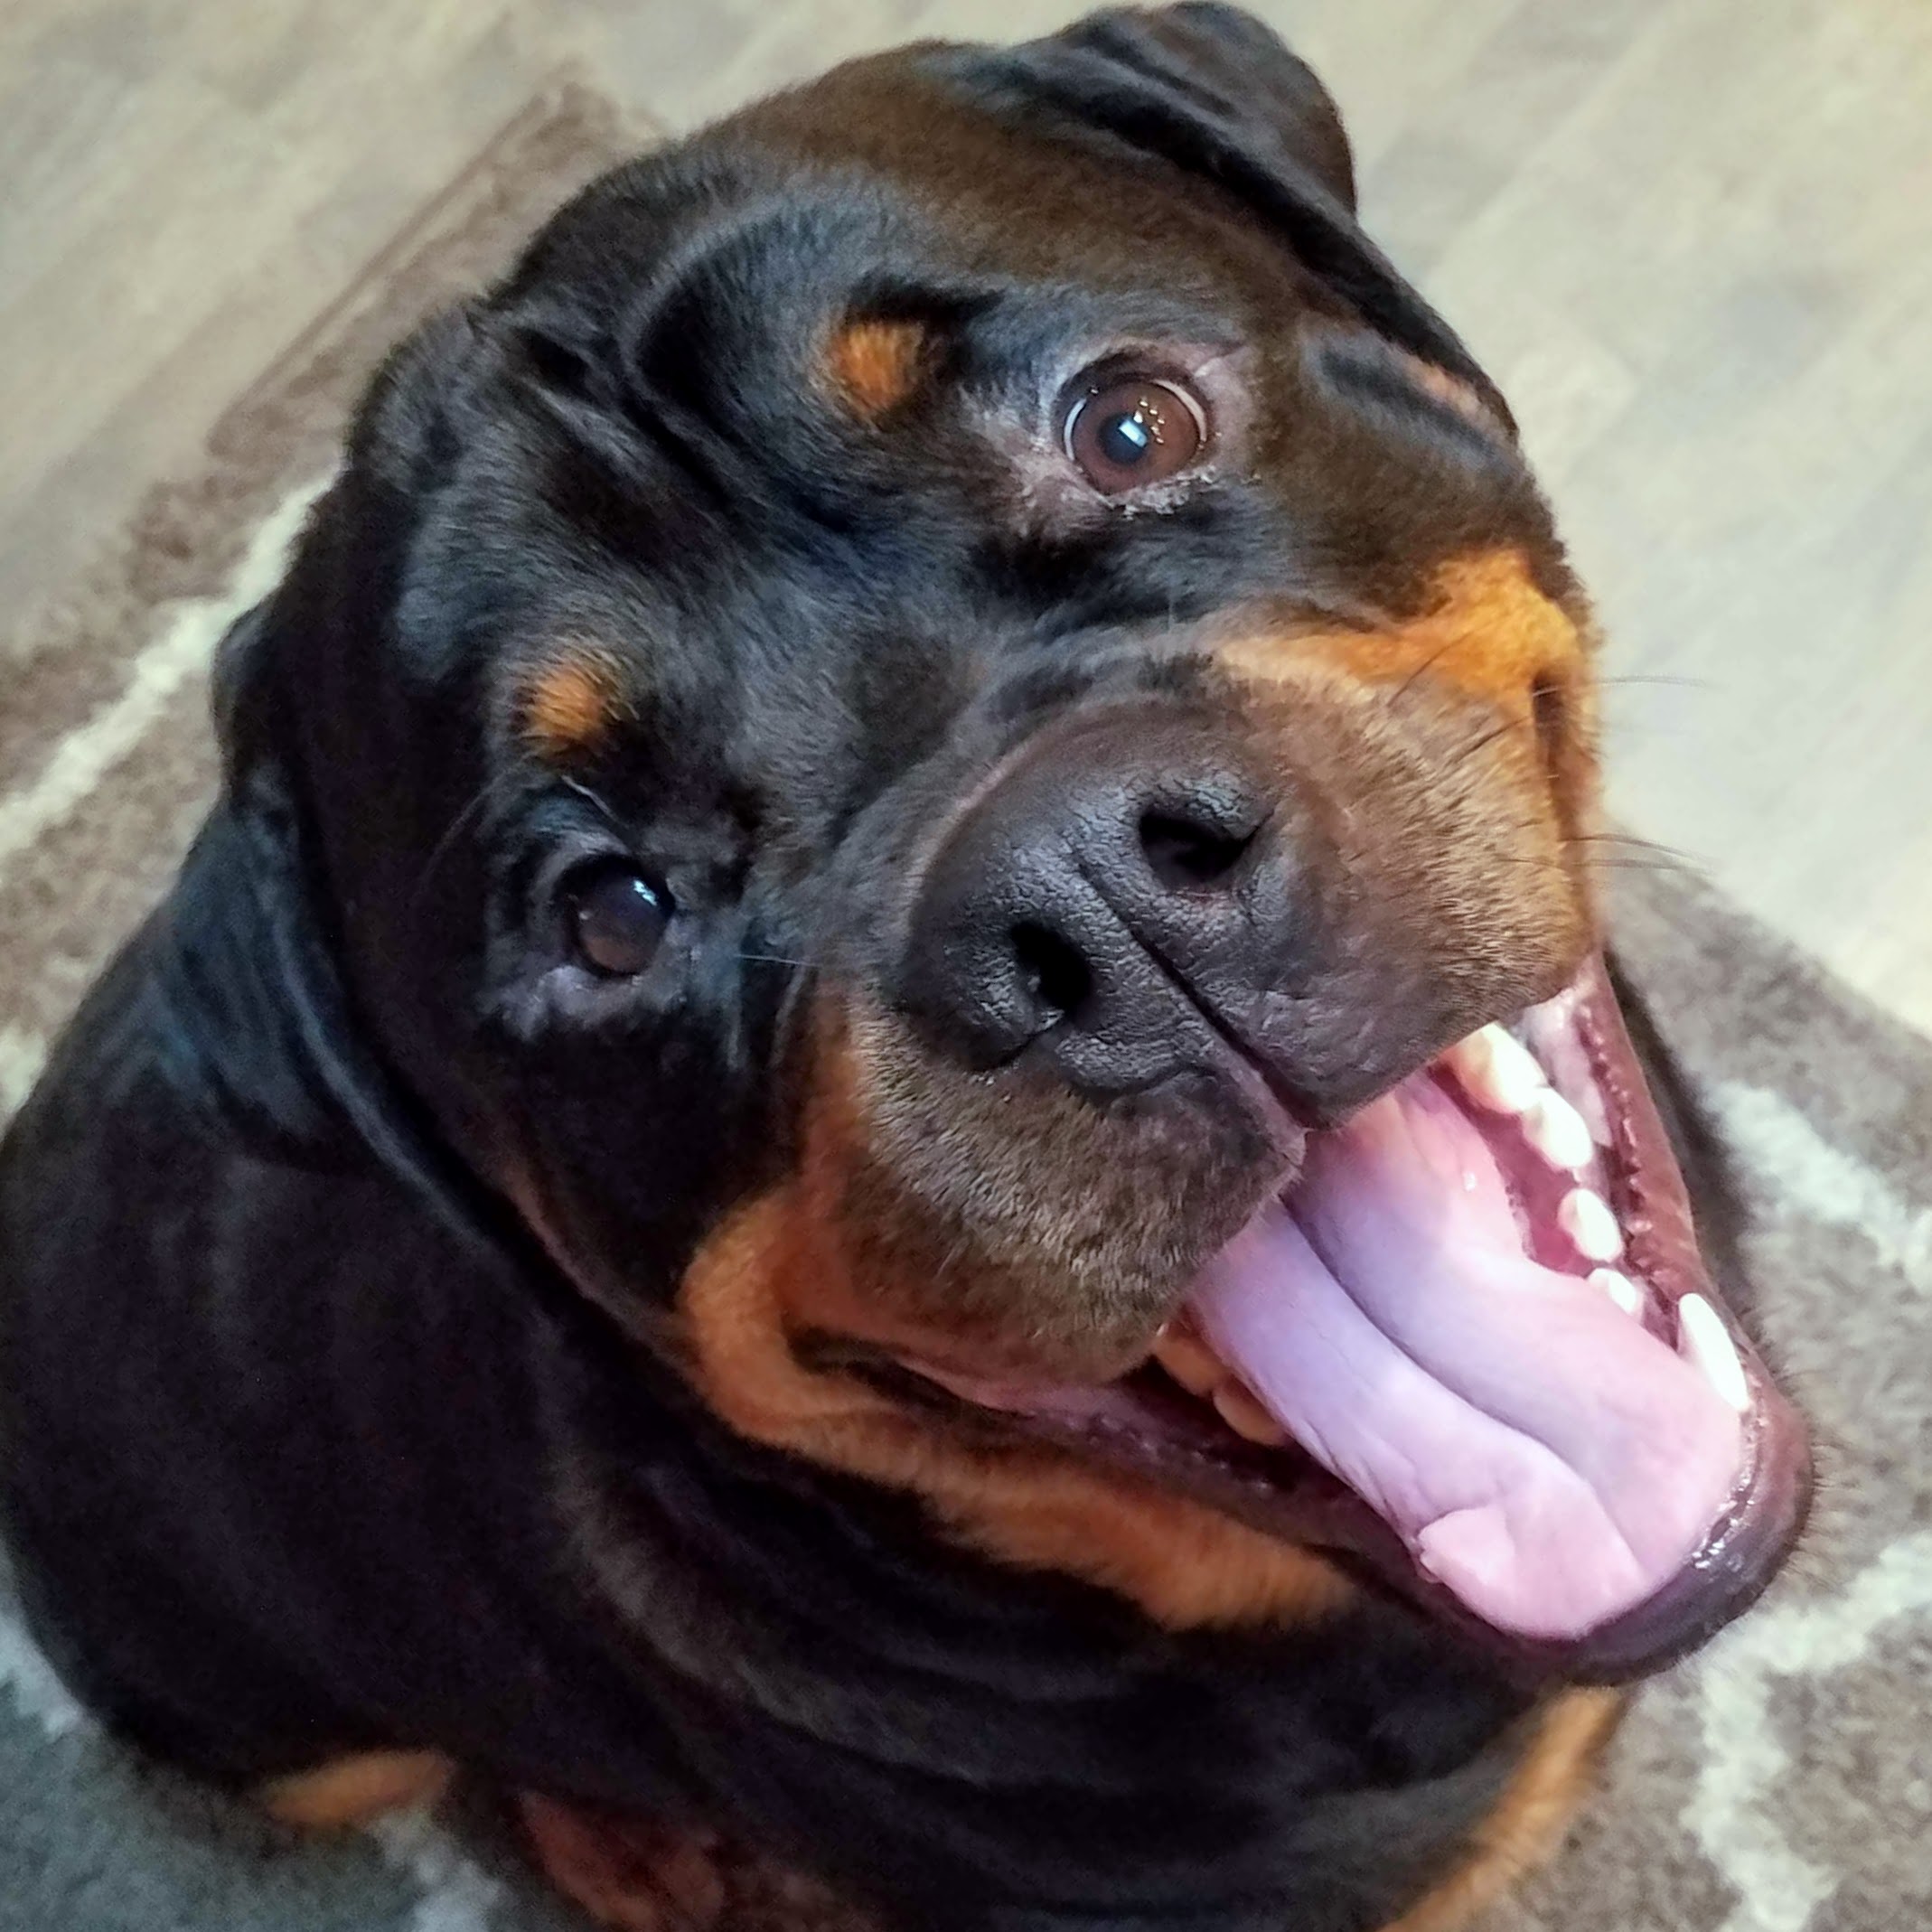
rottweiler, dog, mammal, vertebrate, dog breed, canidae, carnivore, snout, Molosser, nose, companion dog, working dog, puppy, sporting group, muscle, fawn, ancient dog breeds, puppy love